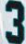
Number: 3